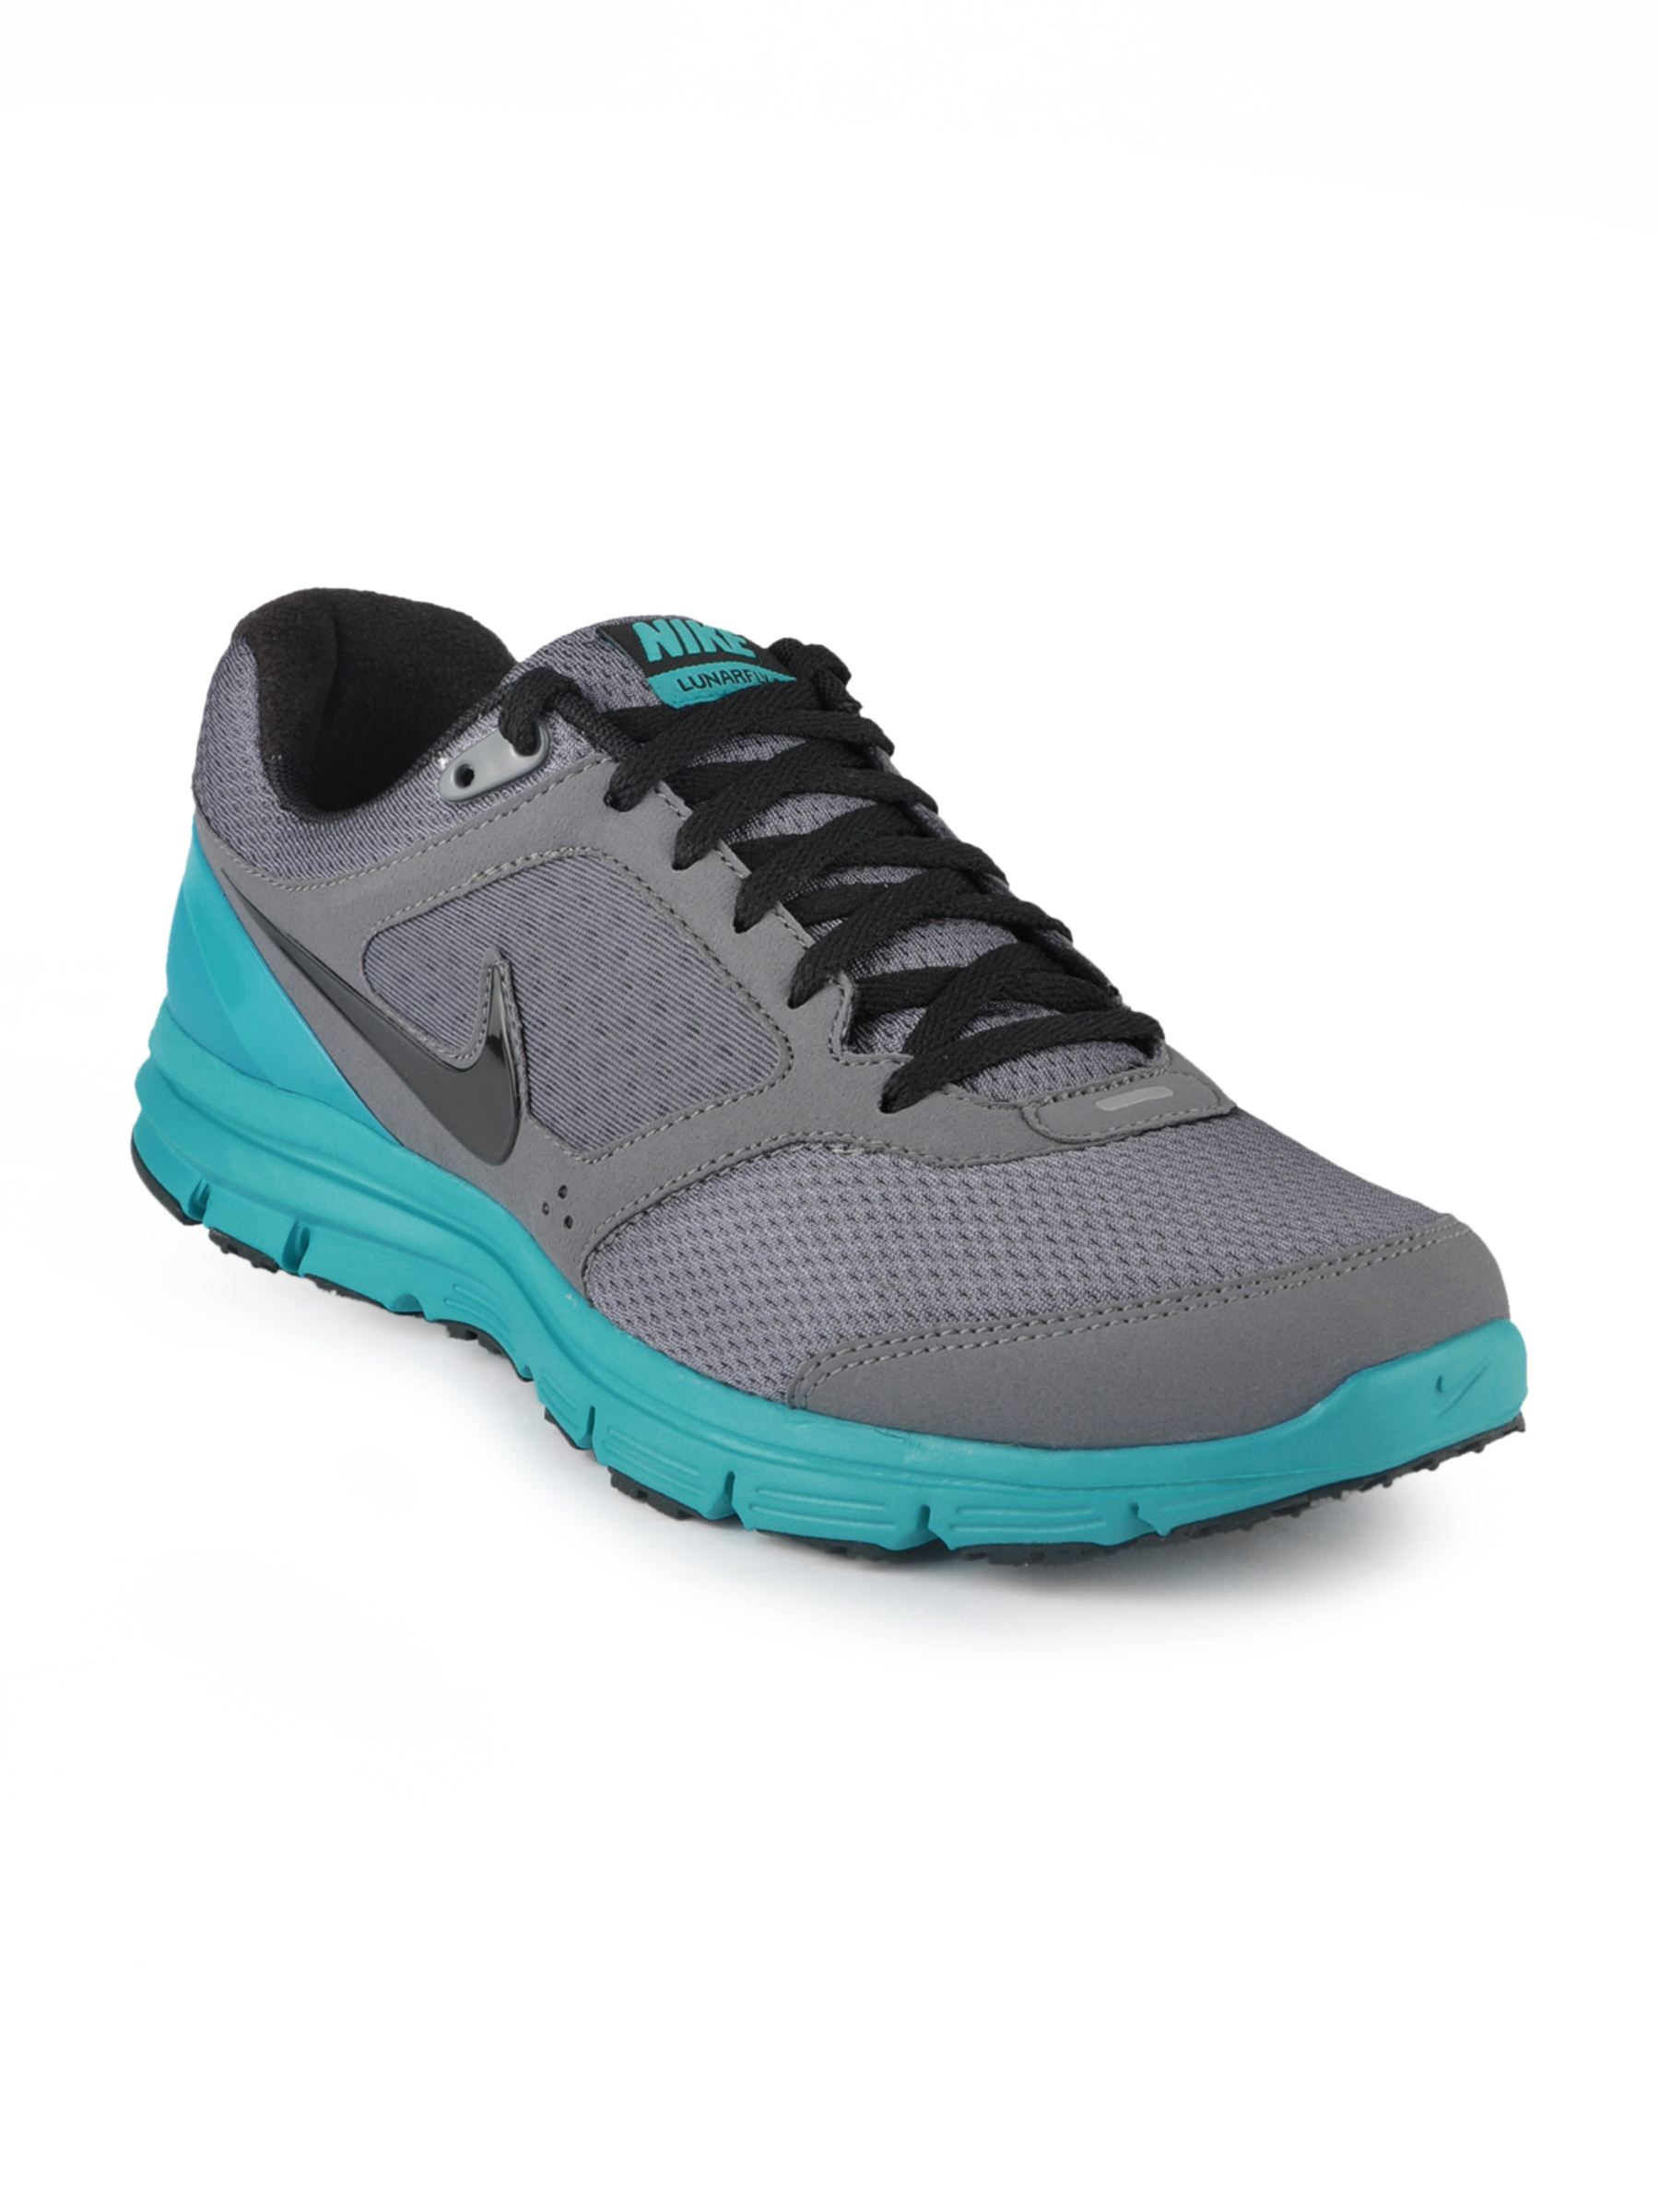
Nike Women Lunarfly+ 2 Grey Sports Shoes
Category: Footwear / Shoes / Sports Shoes
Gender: Women
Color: Grey
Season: Fall 2011
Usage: Sports